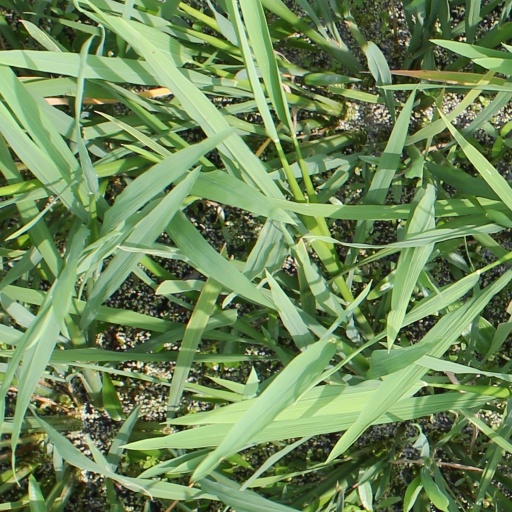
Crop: rice